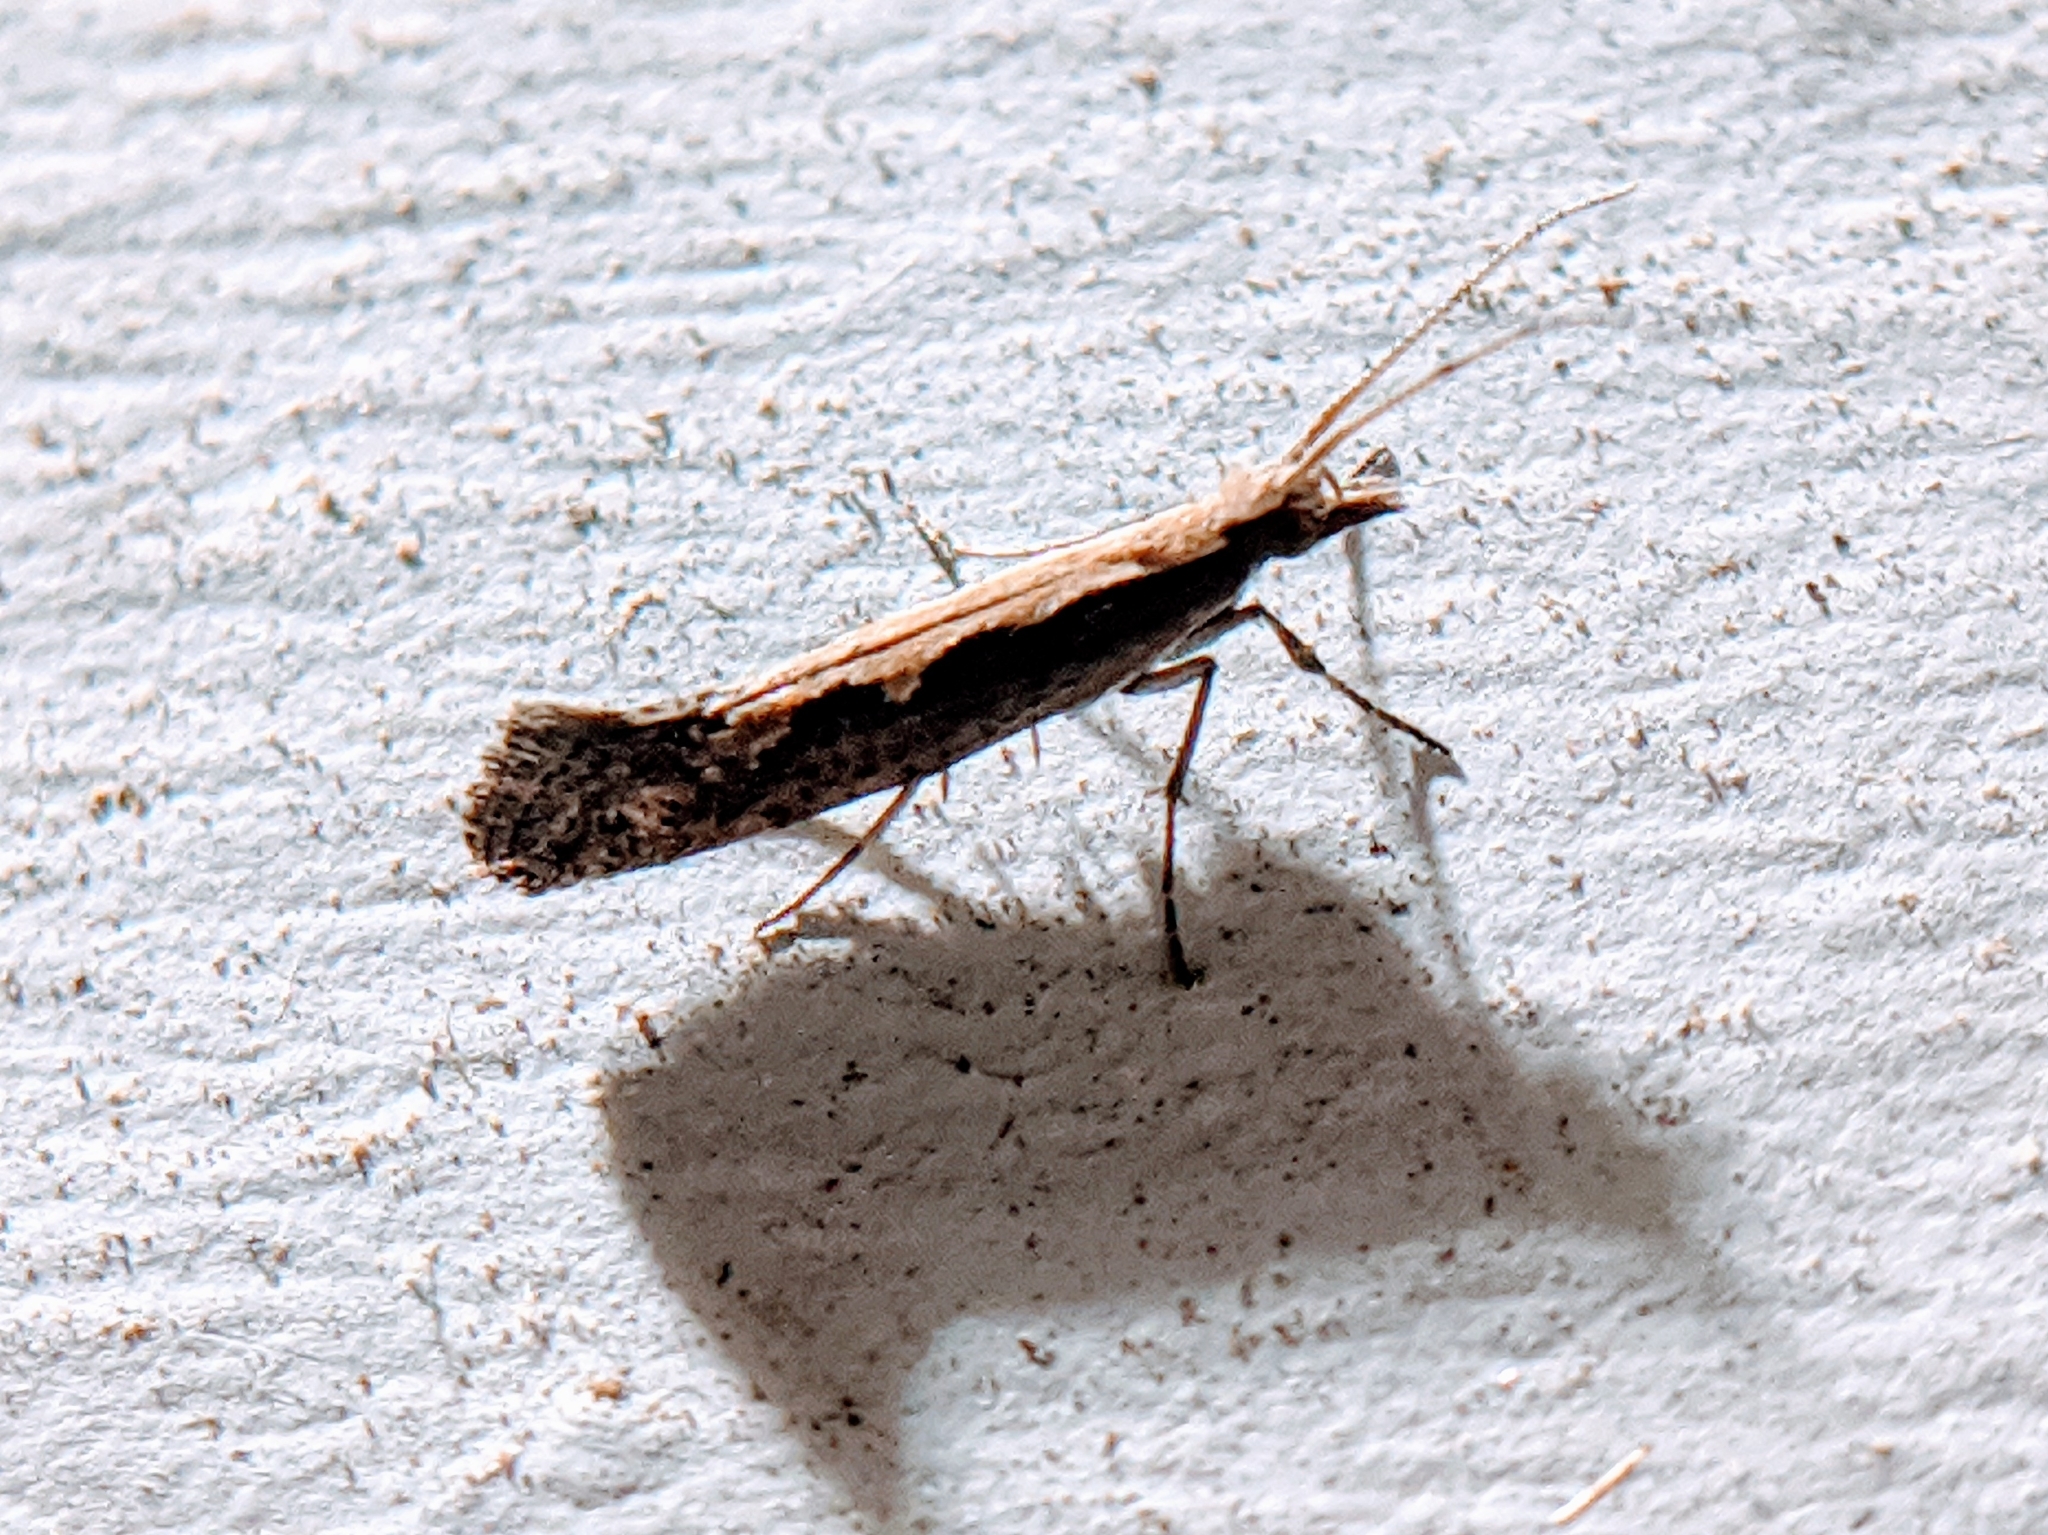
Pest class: diamondback_moth